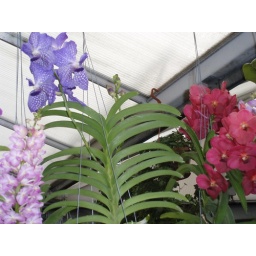
floating flower market in Amsterdam